Arabic coffee

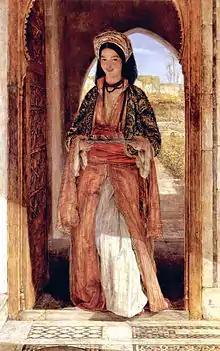
Arab woman (coffee bearer) in Cairo, Egypt, by John Frederick Lewis, 1857

The word "coffee" entered the English language in 1582 via the Dutch "koffie", borrowed from the Ottoman Turkish "kahve", in turn borrowed from the Arabic قَهْوَة (qahwa, “coffee, a brew”). The word "qahwah" may have originally referred to the drink's reputation as an appetite suppressant from the word "qahiya". The name "qahwah" is not used for the berry or plant (the products of the region), which are known in Arabic as "bunn". Semitic had a root "qhh" "dark color", which became a natural designation for the beverage. According to this analysis, the feminine form "qahwah" (also meaning "dark in color, dull(ing), dry, sour") also had the meaning of wine, which was also often dark in color.